Farhana Sheikh

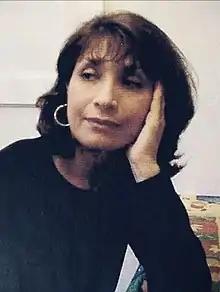
Farhana Sheikh

Farhana Sheikh was born in Lahore, and brought up in Putney. A teacher and writer, she published her only novel, "The Red Box", in 1991. "The Red Box" is set in East London in the mid-1980s. The novel is "an investigation into diaspora British-Asian identities through the narratives of three women". It centres on a young Anglo-Pakistani woman, Raisa, and two school students, Nasreen and Tahira. The narrative "is loosely organised around the meetings of these three women as part of Raisa's academic research project enabling Sheikh to explore the memories, expectations and identities of the women and their families". The novel "charts the memories, lives and fantasies of these women" and "takes as its subject matter the legitimacy of political identification and affiliations" and "contests what it means to be British".